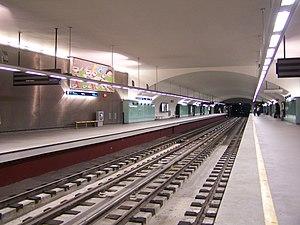
Roma est une station du métro de Lisbonne sur la ligne verte.